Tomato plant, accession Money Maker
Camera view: vertical (180 deg); turntable rotation: 180 degrees
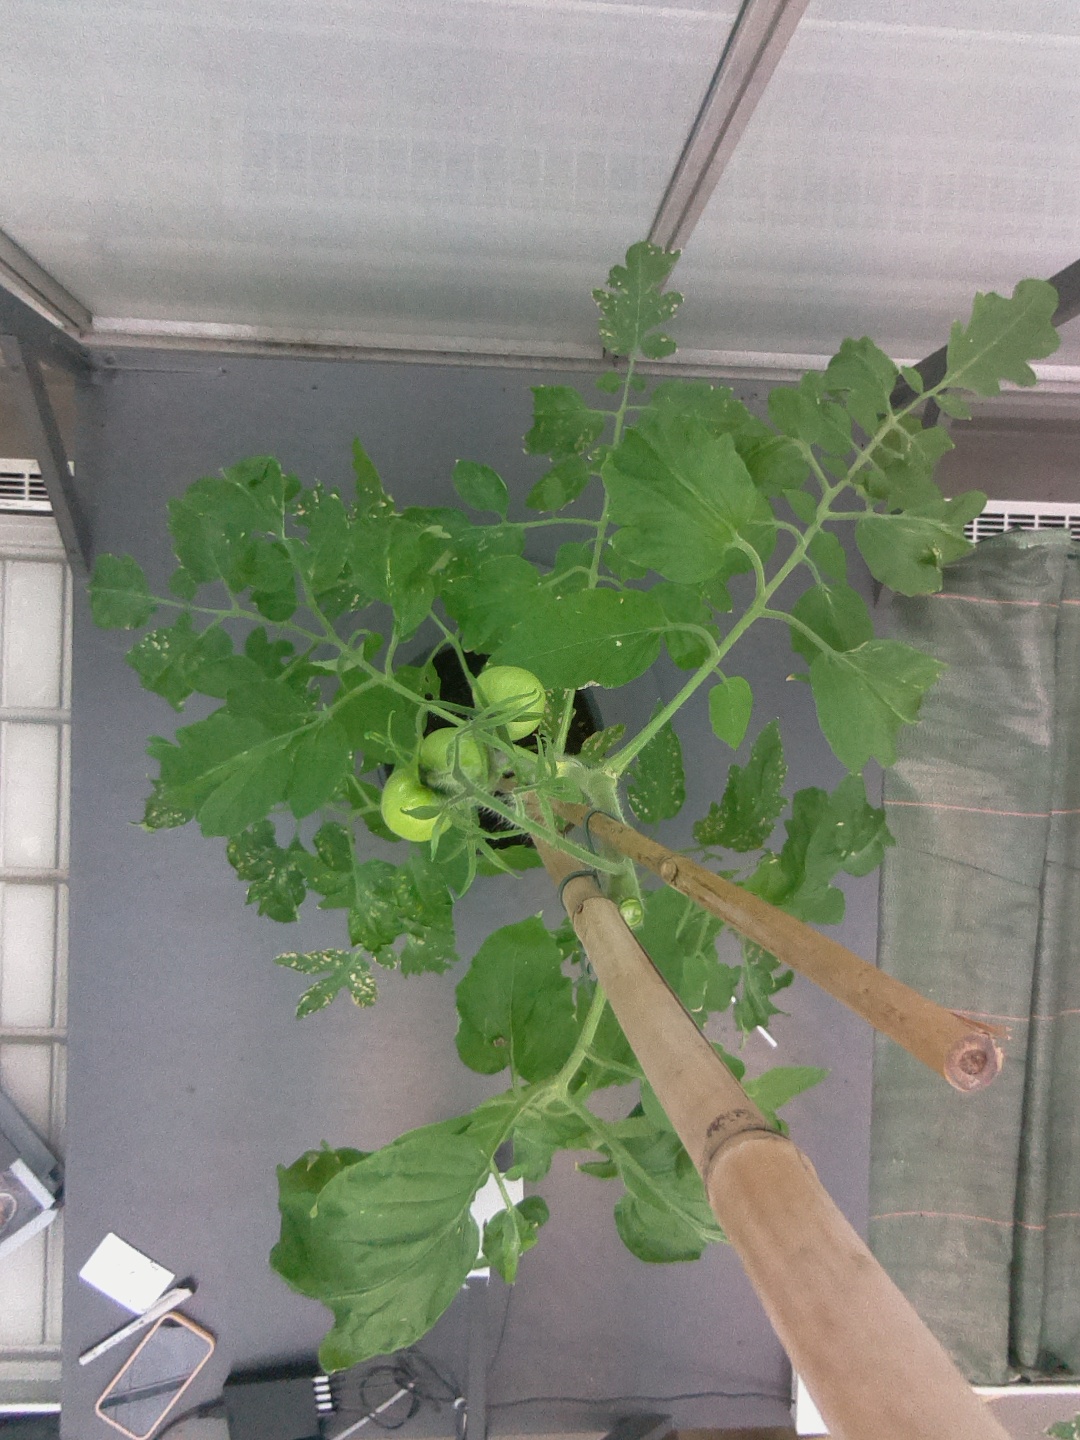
BBCH growth stage 72: 20%-30% of final fruit size